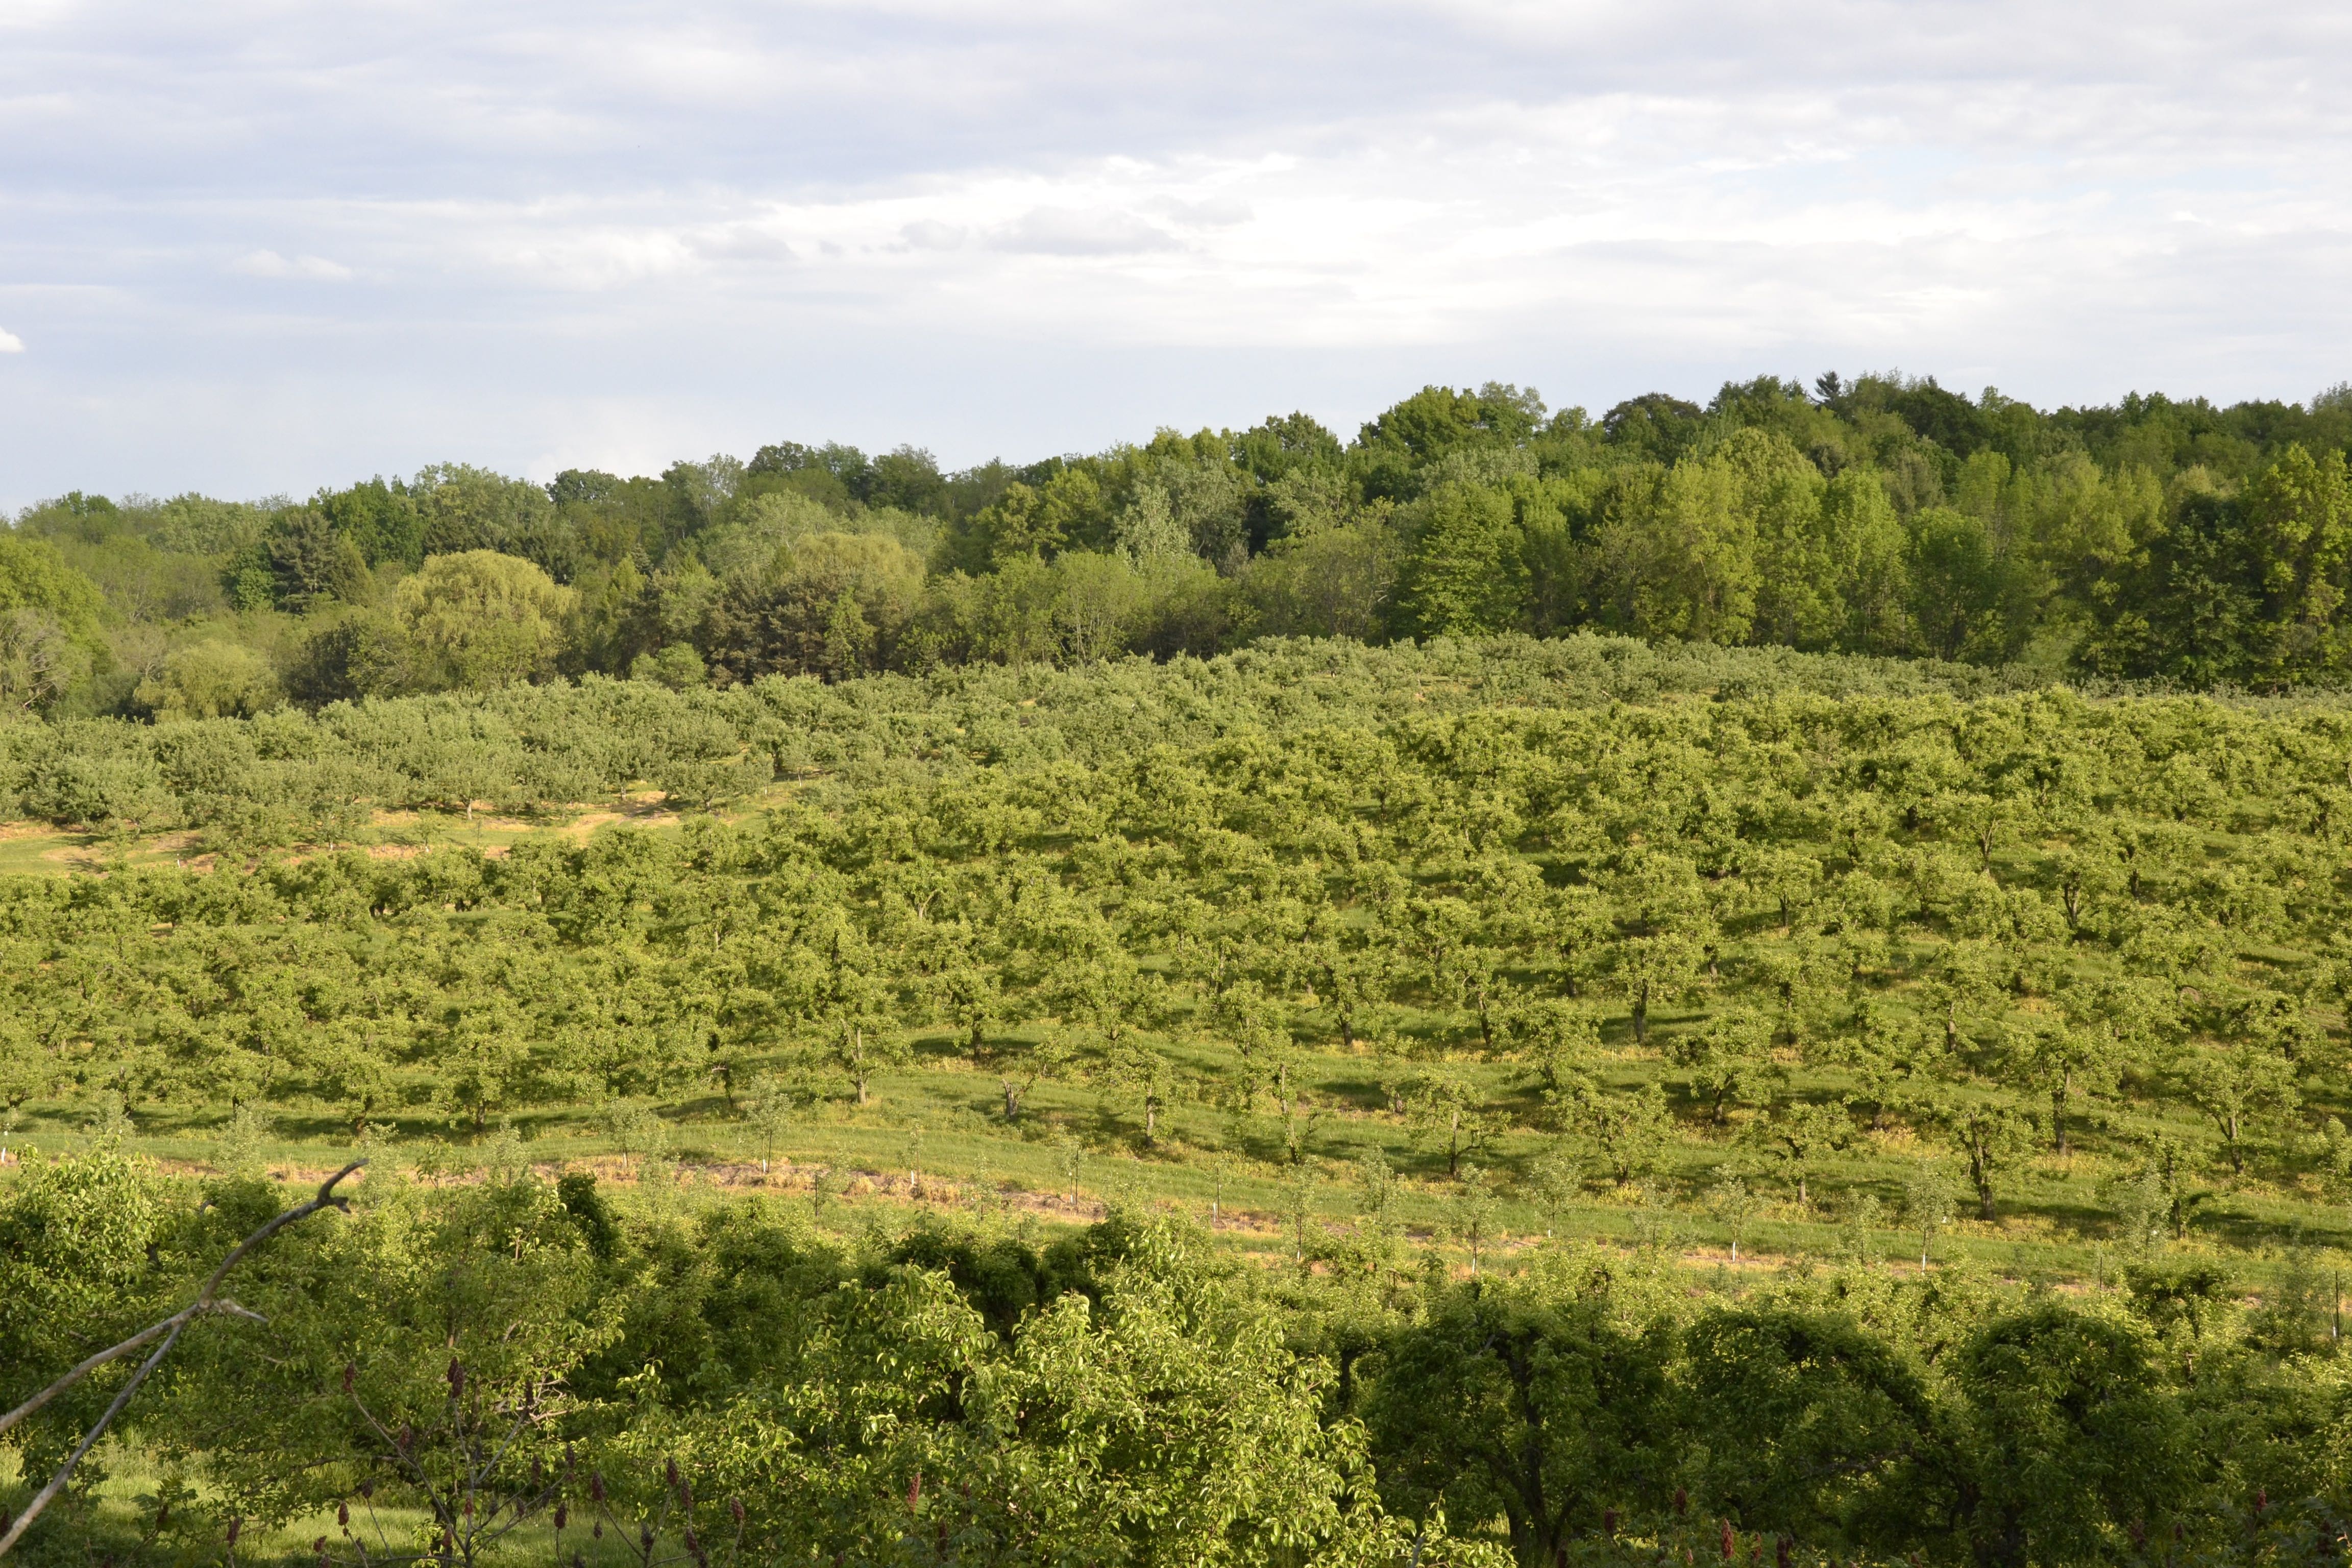
landscape, tree, nature, grass, sky, vineyard, field, farm, meadow, fruit, countryside, hill, flower, orchard, valley, country, summer, rural, spring, green, harvest, crop, pasture, natural, soil, blue, agriculture, season, plain, sunny, hills, grassland, vegetation, shrub, wetland, plantation, plateau, habitat, ecosystem, rural area